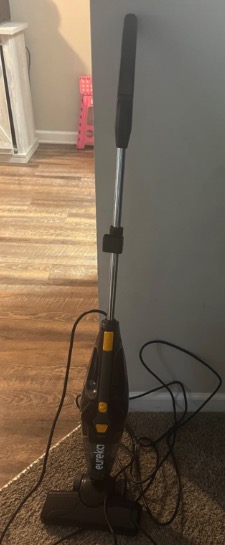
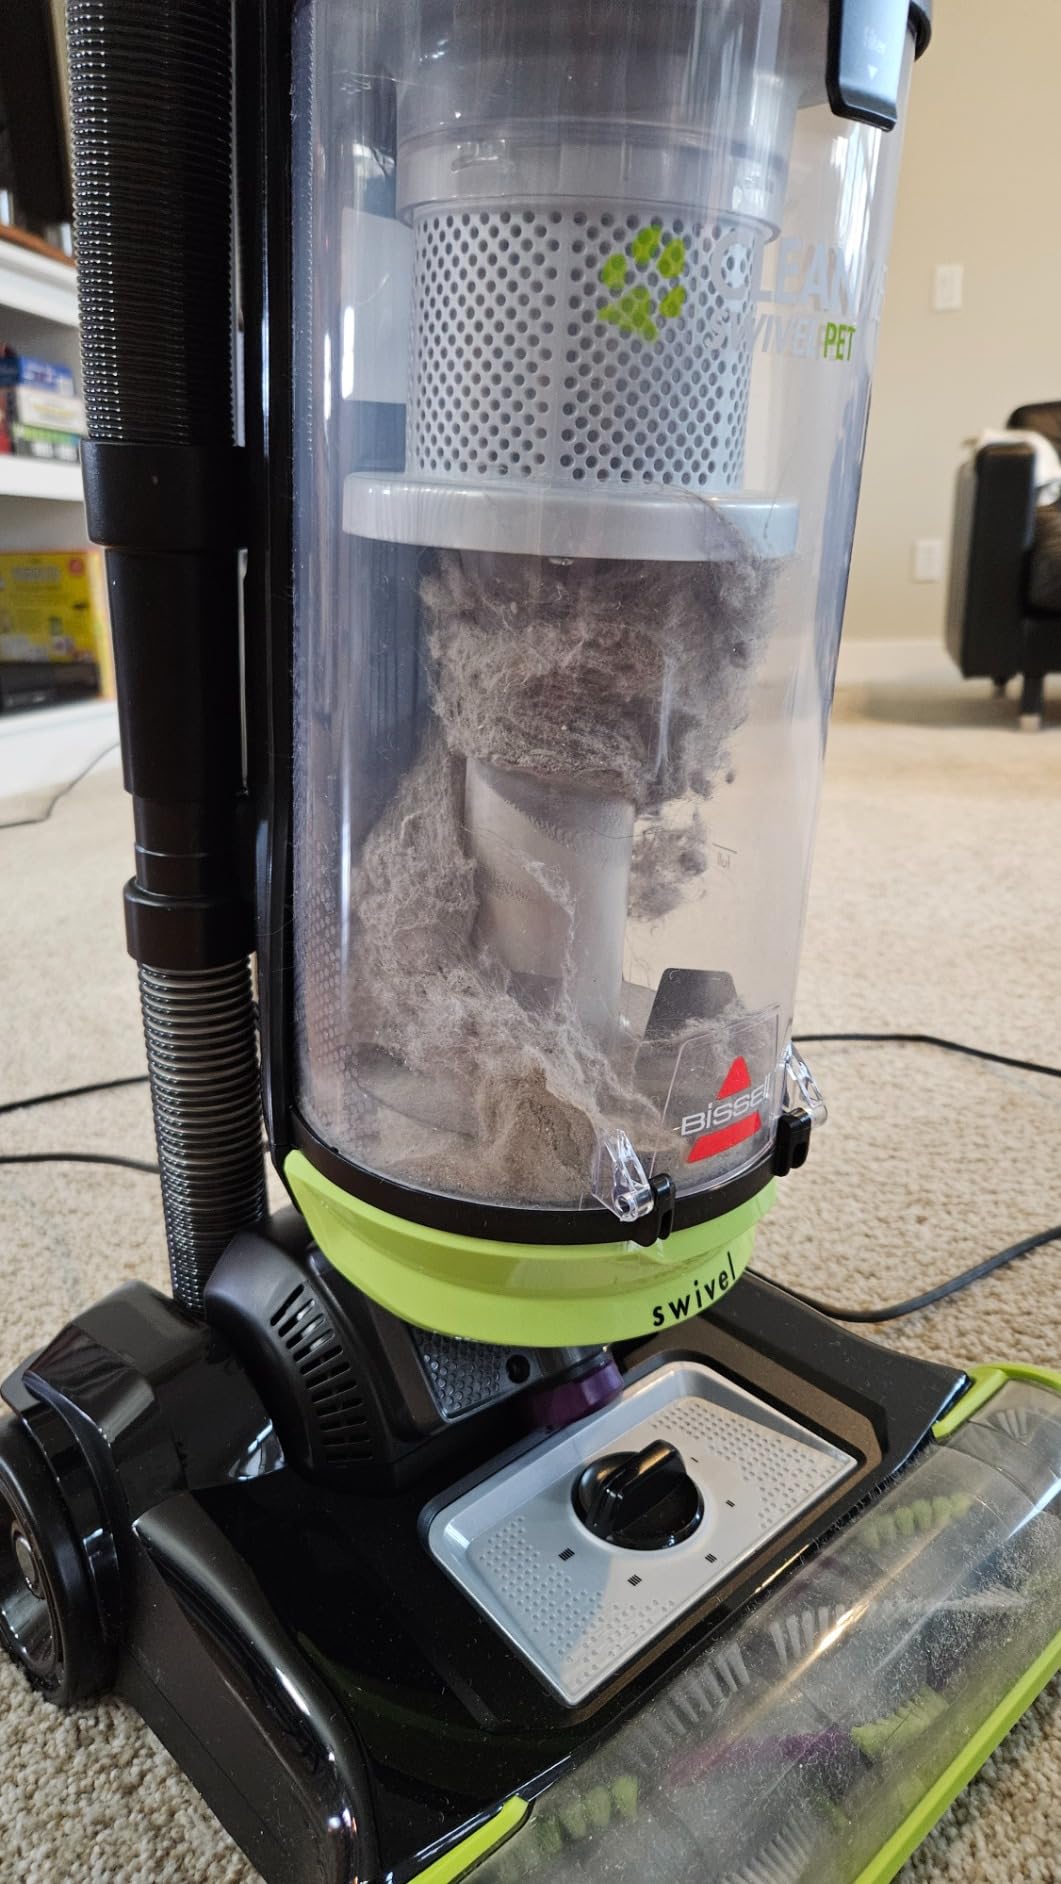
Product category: items_vacuum
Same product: no